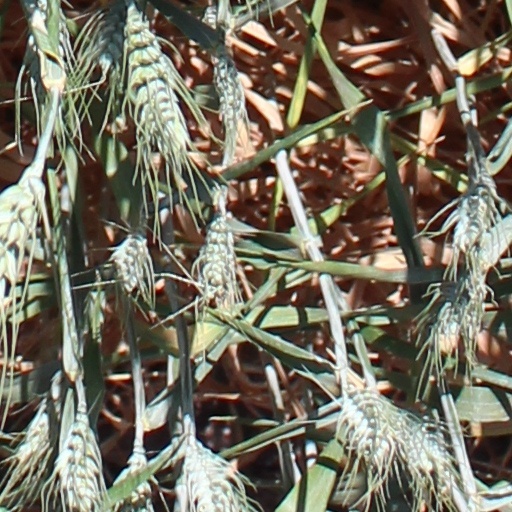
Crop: wheat